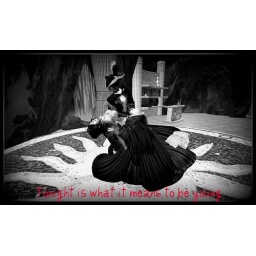
I've got a dream 'bout a boy in a castle